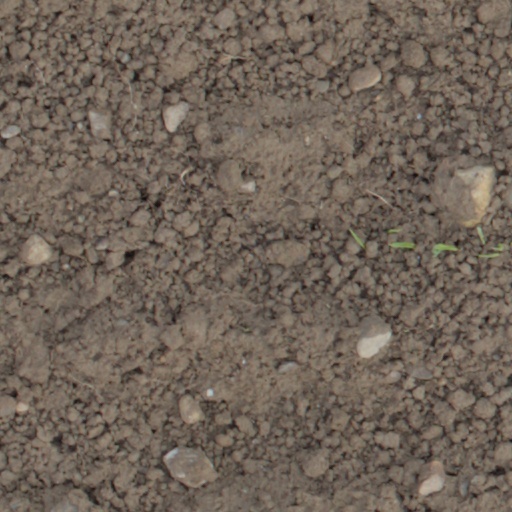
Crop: wheat